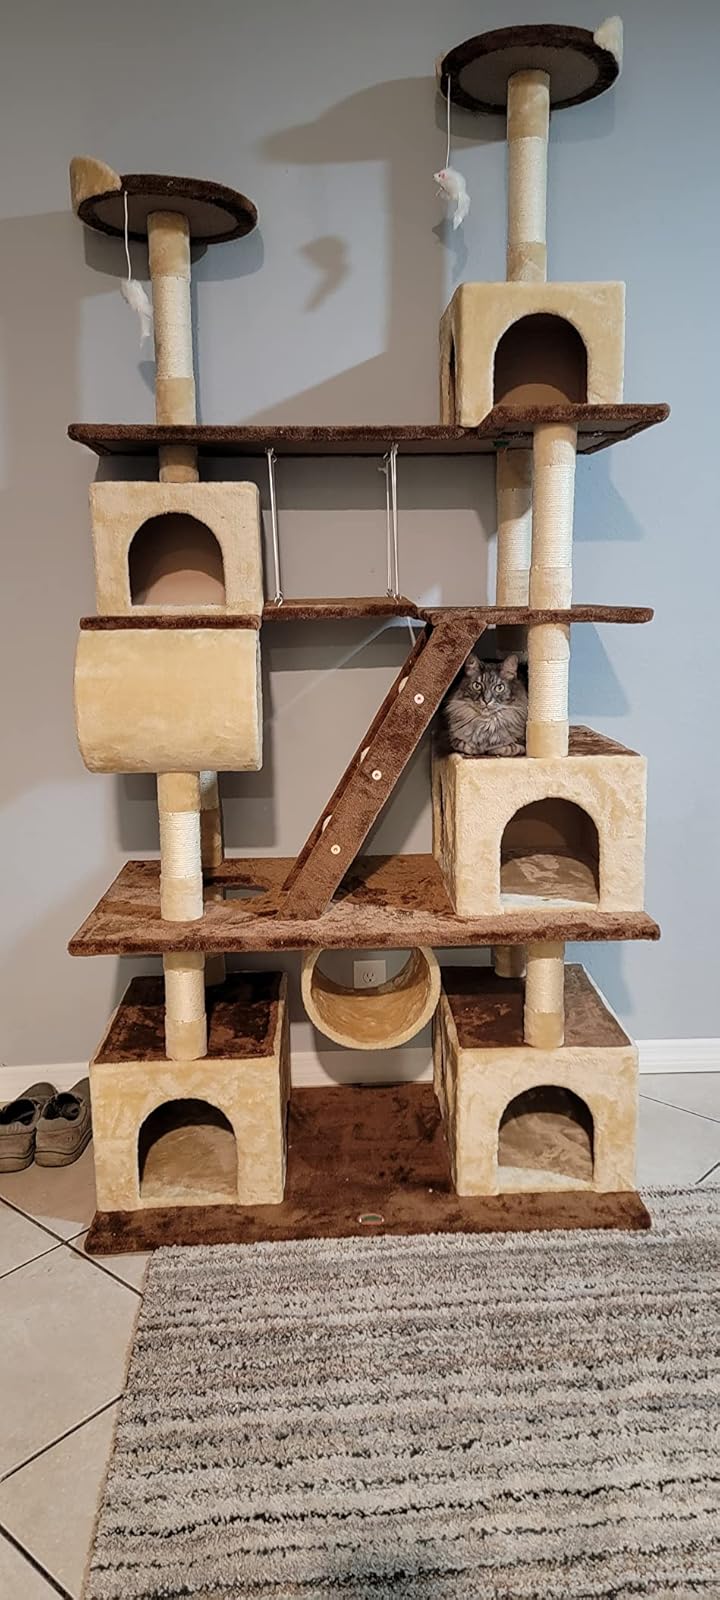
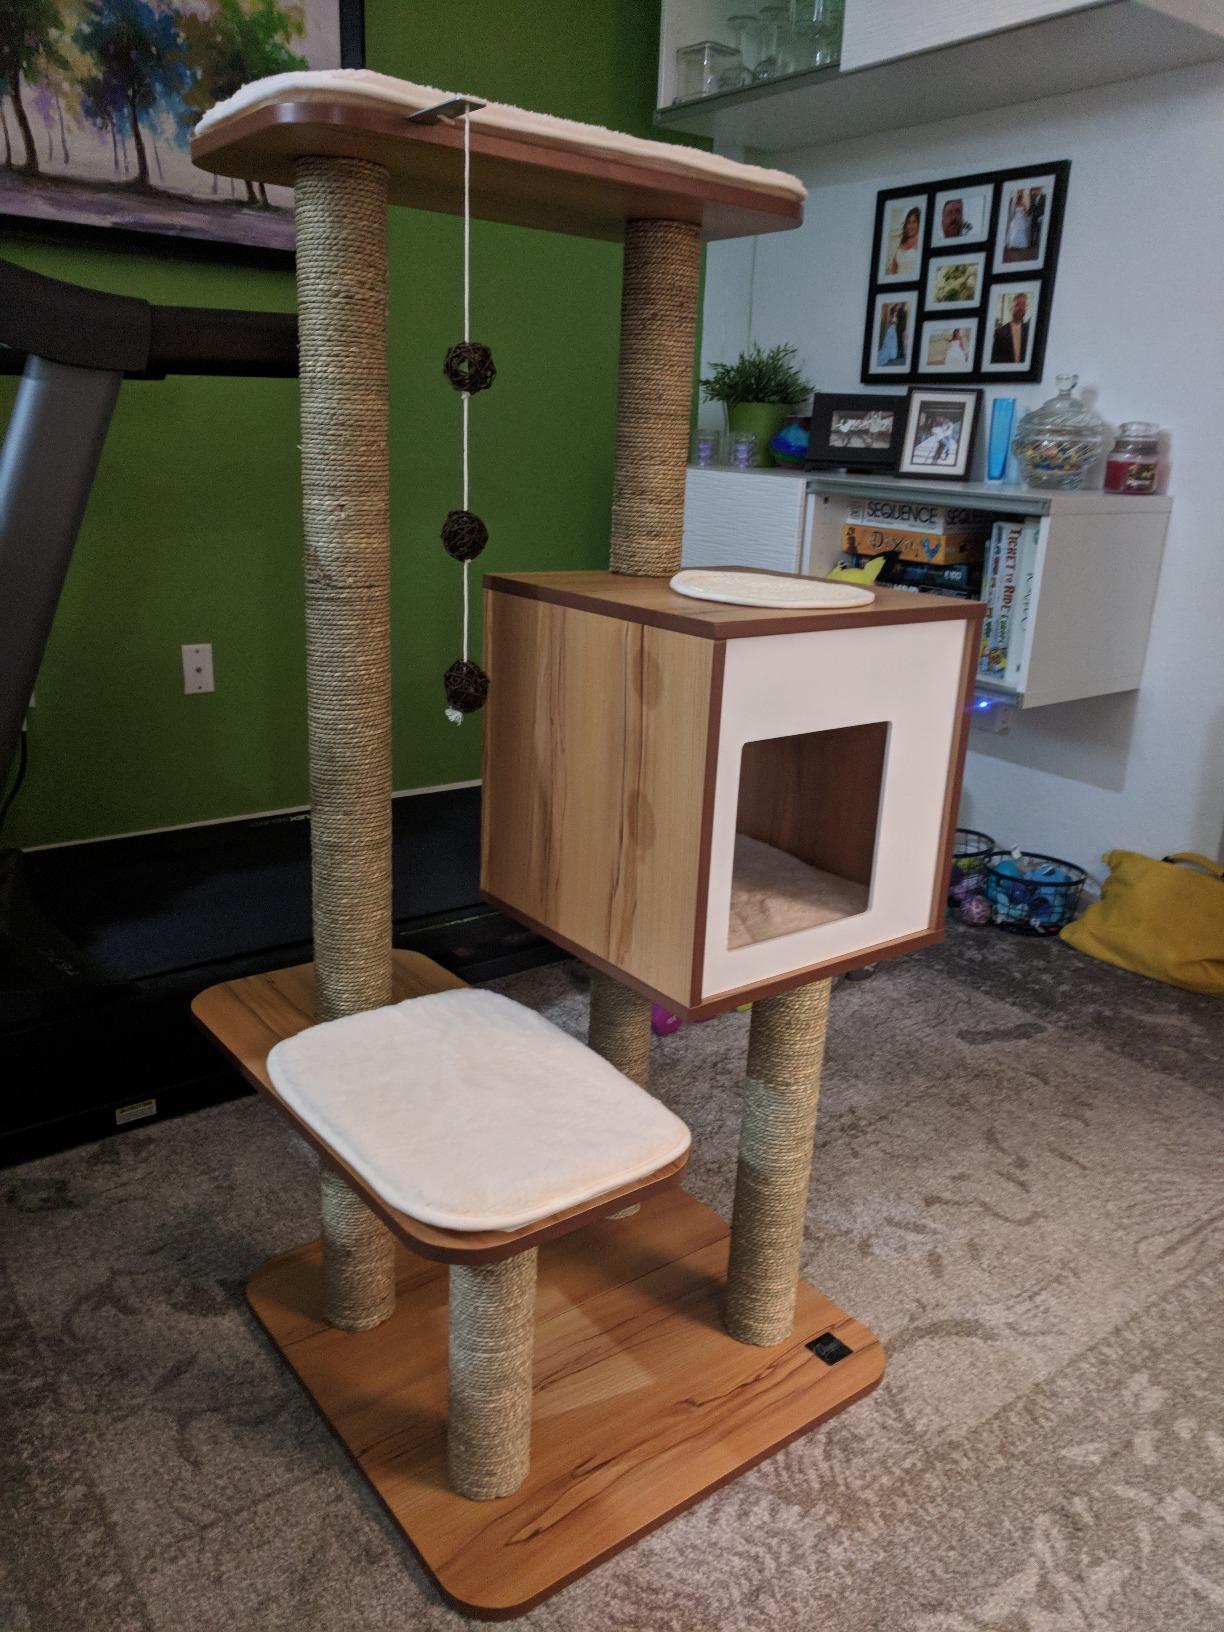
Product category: items_cat tree
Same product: no